Joe Delucci's

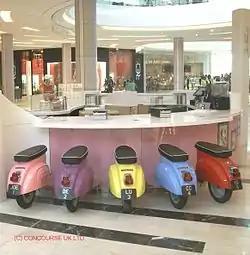
Joe Delucci's Piaggio Scooters

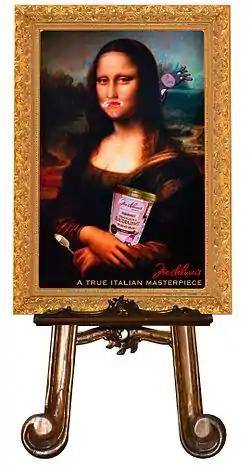
Joe Delucci's Master Piece

Joe Delucci’s produces over 40 different flavours of gelato, which are made with whole fruit and natural ingredients with no artificial colours, flavours or preservatives. Unlike ice cream, gelato’s density requires a slightly higher serving temperature, aiming for a point between firm and hard, soft but not melting. The company supplies gelato to the food service industry through national distributors.